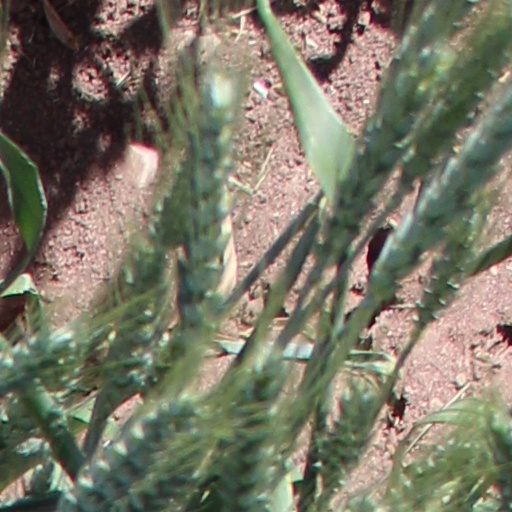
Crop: wheat